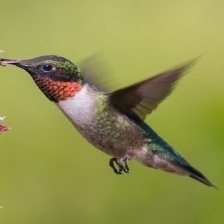
Species: RUBY THROATED HUMMINGBIRD
Scientific name: ARCHILOCHUS COLUBRIS
ImageNet parent category: hummingbird